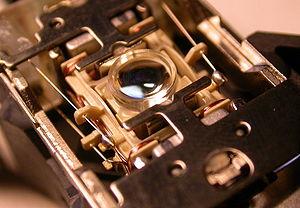
Le lecteur de GD-ROM est un lecteur de disque optique qui lit au moyen d'une diode laser les disques optiques appelés GD-ROMs.
Un CD, ou disque compact, est un disque optique utilisé pour stocker des données sous forme numérique.
Le lecteur de CD est un lecteur de disque optique qui lit au moyen d'une diode laser les disques optiques appelés disques compacts ou CD, qu'il s'agisse de CD audio ou de CD-ROM informatiques.